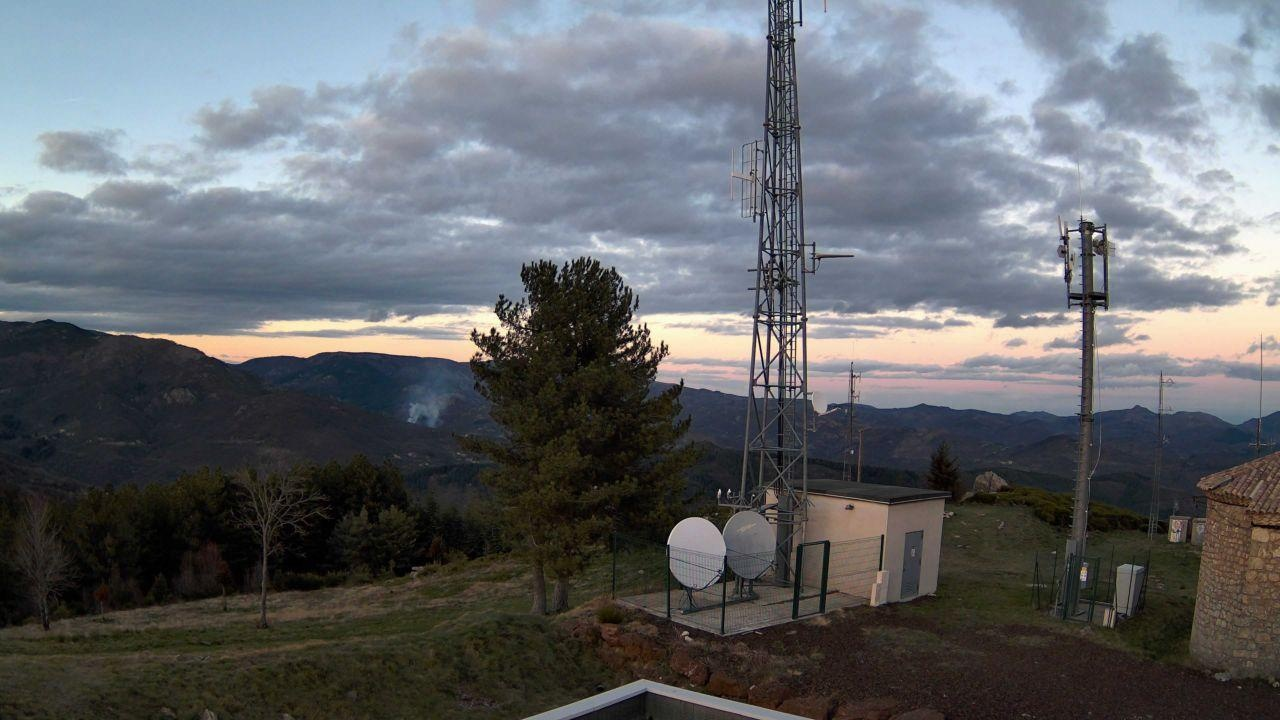
Fire: no
Smoke: yes